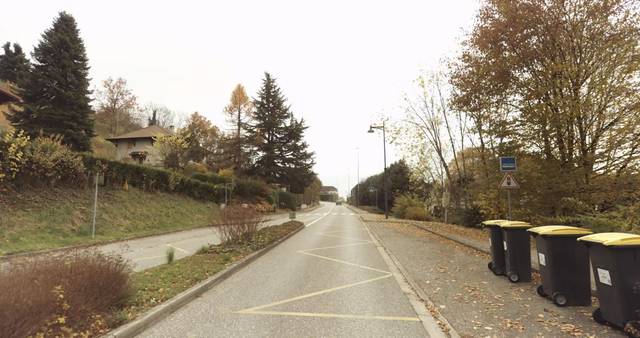
Region: France
Coordinates: 45.93, 6.14